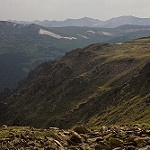
Label: mountain